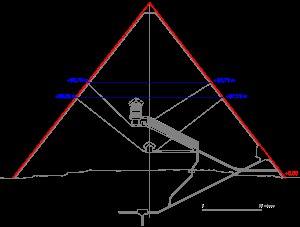
La pyramide de Khéops a été scrutée et mesurée avec autant de précision que possible par des chercheurs issus de différents domaines depuis le début du XIXᵉ siècle. De ces mesures ont découlé plusieurs hypothèses sur la volonté de ses concepteurs d'utiliser quelques éléments mathématiques dans ses proportions.
La pyramide de Khéops ou grande pyramide de Gizeh est un monument construit par les Égyptiens de l'Antiquité, formant une pyramide à base carrée. Tombeau présumé du pharaon Khéops, elle fut édifiée il y a plus de 4 500 ans, sous la IVᵉ dynastie, au centre du complexe funéraire de Khéops se situant à Gizeh en Égypte. Elle est la plus grande des pyramides de Gizeh.